Democritus

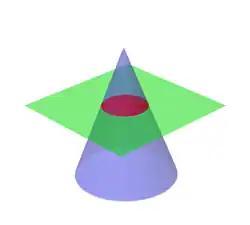
Democritus argued that the circular cross-section of a cone would need step-like sides, rather than being shaped like a cylinder.

Although many anecdotes about Democritus' life survive, their authenticity cannot be verified and modern scholars doubt their accuracy.